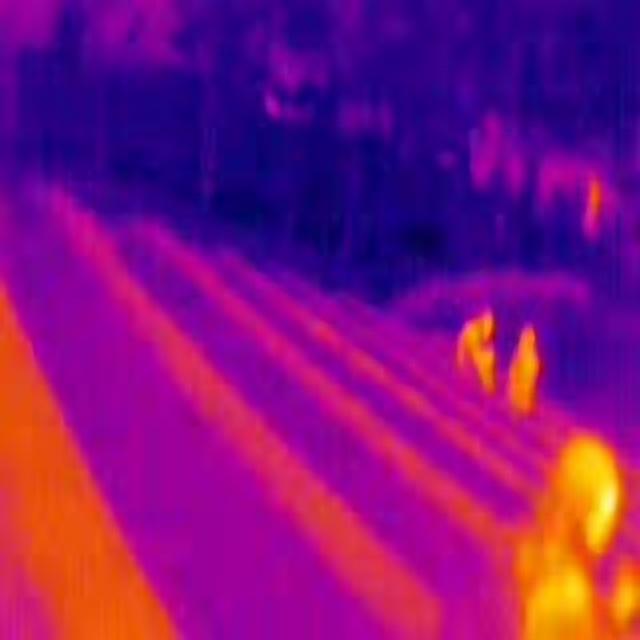
Detected objects:
label: person
label: person
label: person